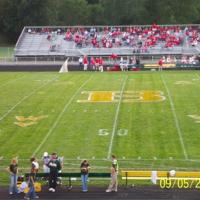
Weather: cloudy or overcast